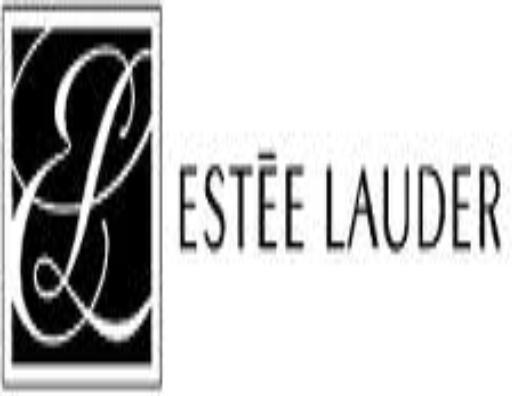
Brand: Estee Lauder
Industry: Necessities